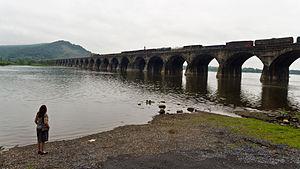
Susquehanna Township est un township, situé à l'ouest du comté de Dauphin, en Pennsylvanie, aux États-Unis. En 2010, il comptait une population de 24 036 habitants.